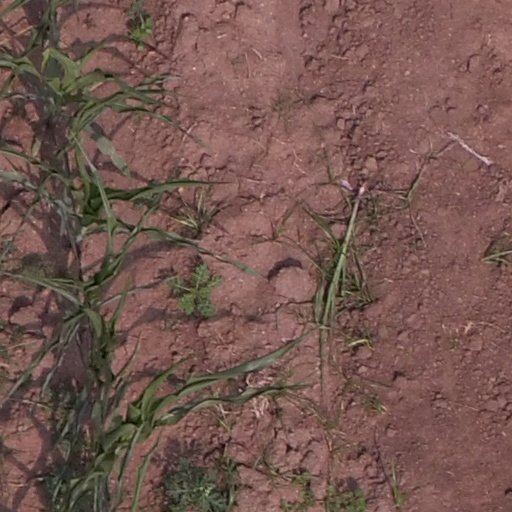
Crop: maize; corn